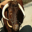
Label: cattle